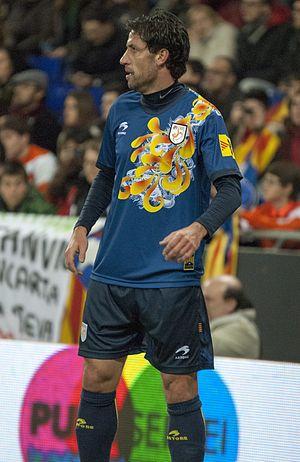
Joan Capdevila Méndez, né le 3 février 1978 à Tàrrega en Espagne, est un ancien footballeur international espagnol qui évoluait au poste d'arrière gauche.